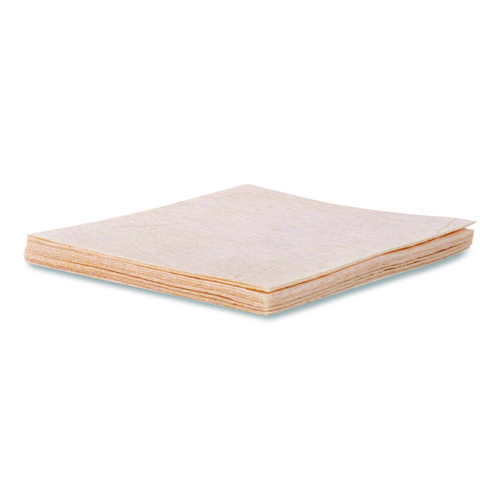
Base Neutralizing Pads, 0.24 L to 1.25 L, 11" x 12", 10/Pack, 10 Packs/Carton
Base Neutralizing Pads, 0.24 L to 1.25 L, 11" x 12", 10/Pack, 10 Packs/Carton
Brand: Quick Dam
Category: Hardware > Building Consumables > Chemicals > Concrete & Masonry Cleaners